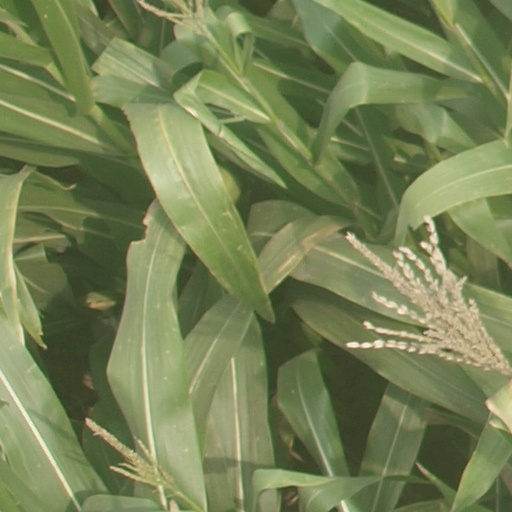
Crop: maize; corn